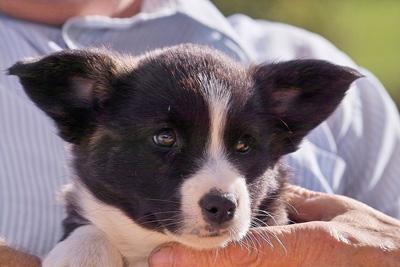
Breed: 2909-n000116-Cardigan